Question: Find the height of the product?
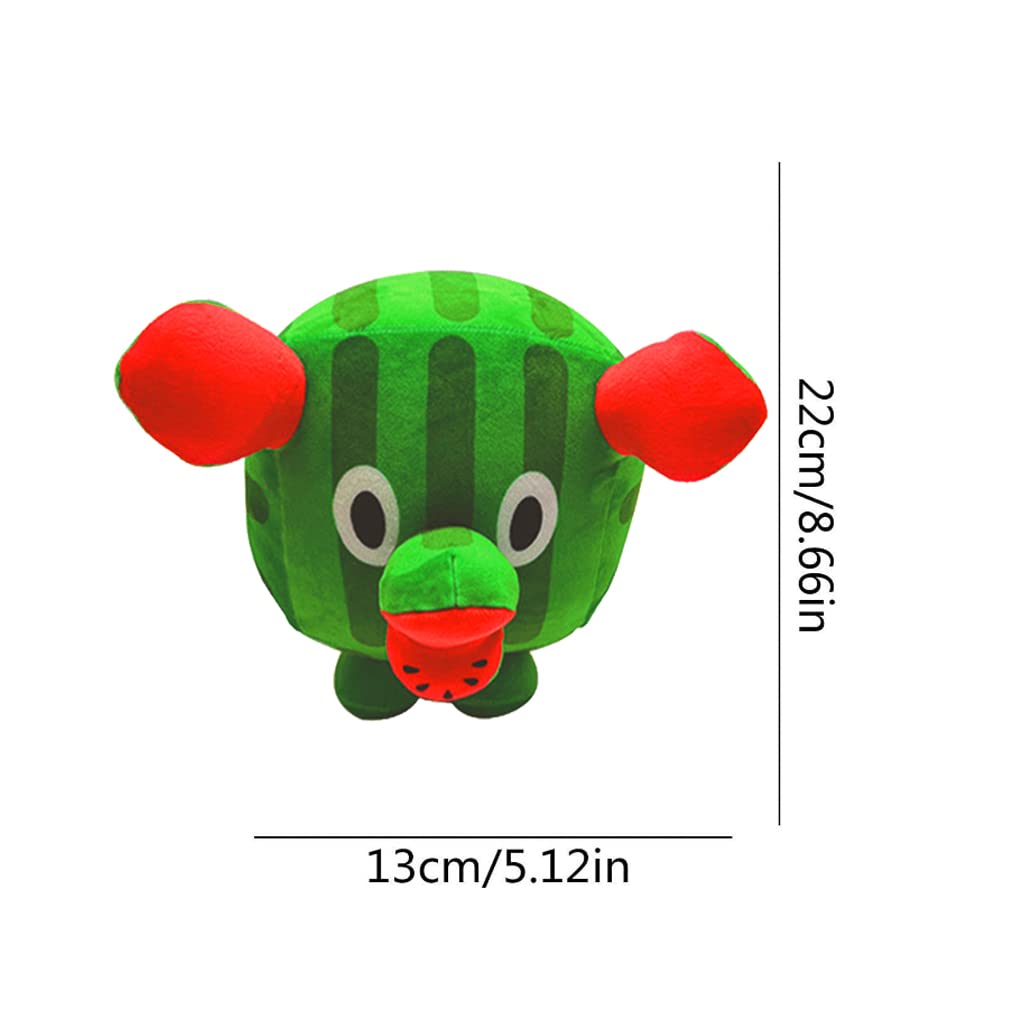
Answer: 22.0 centimetre